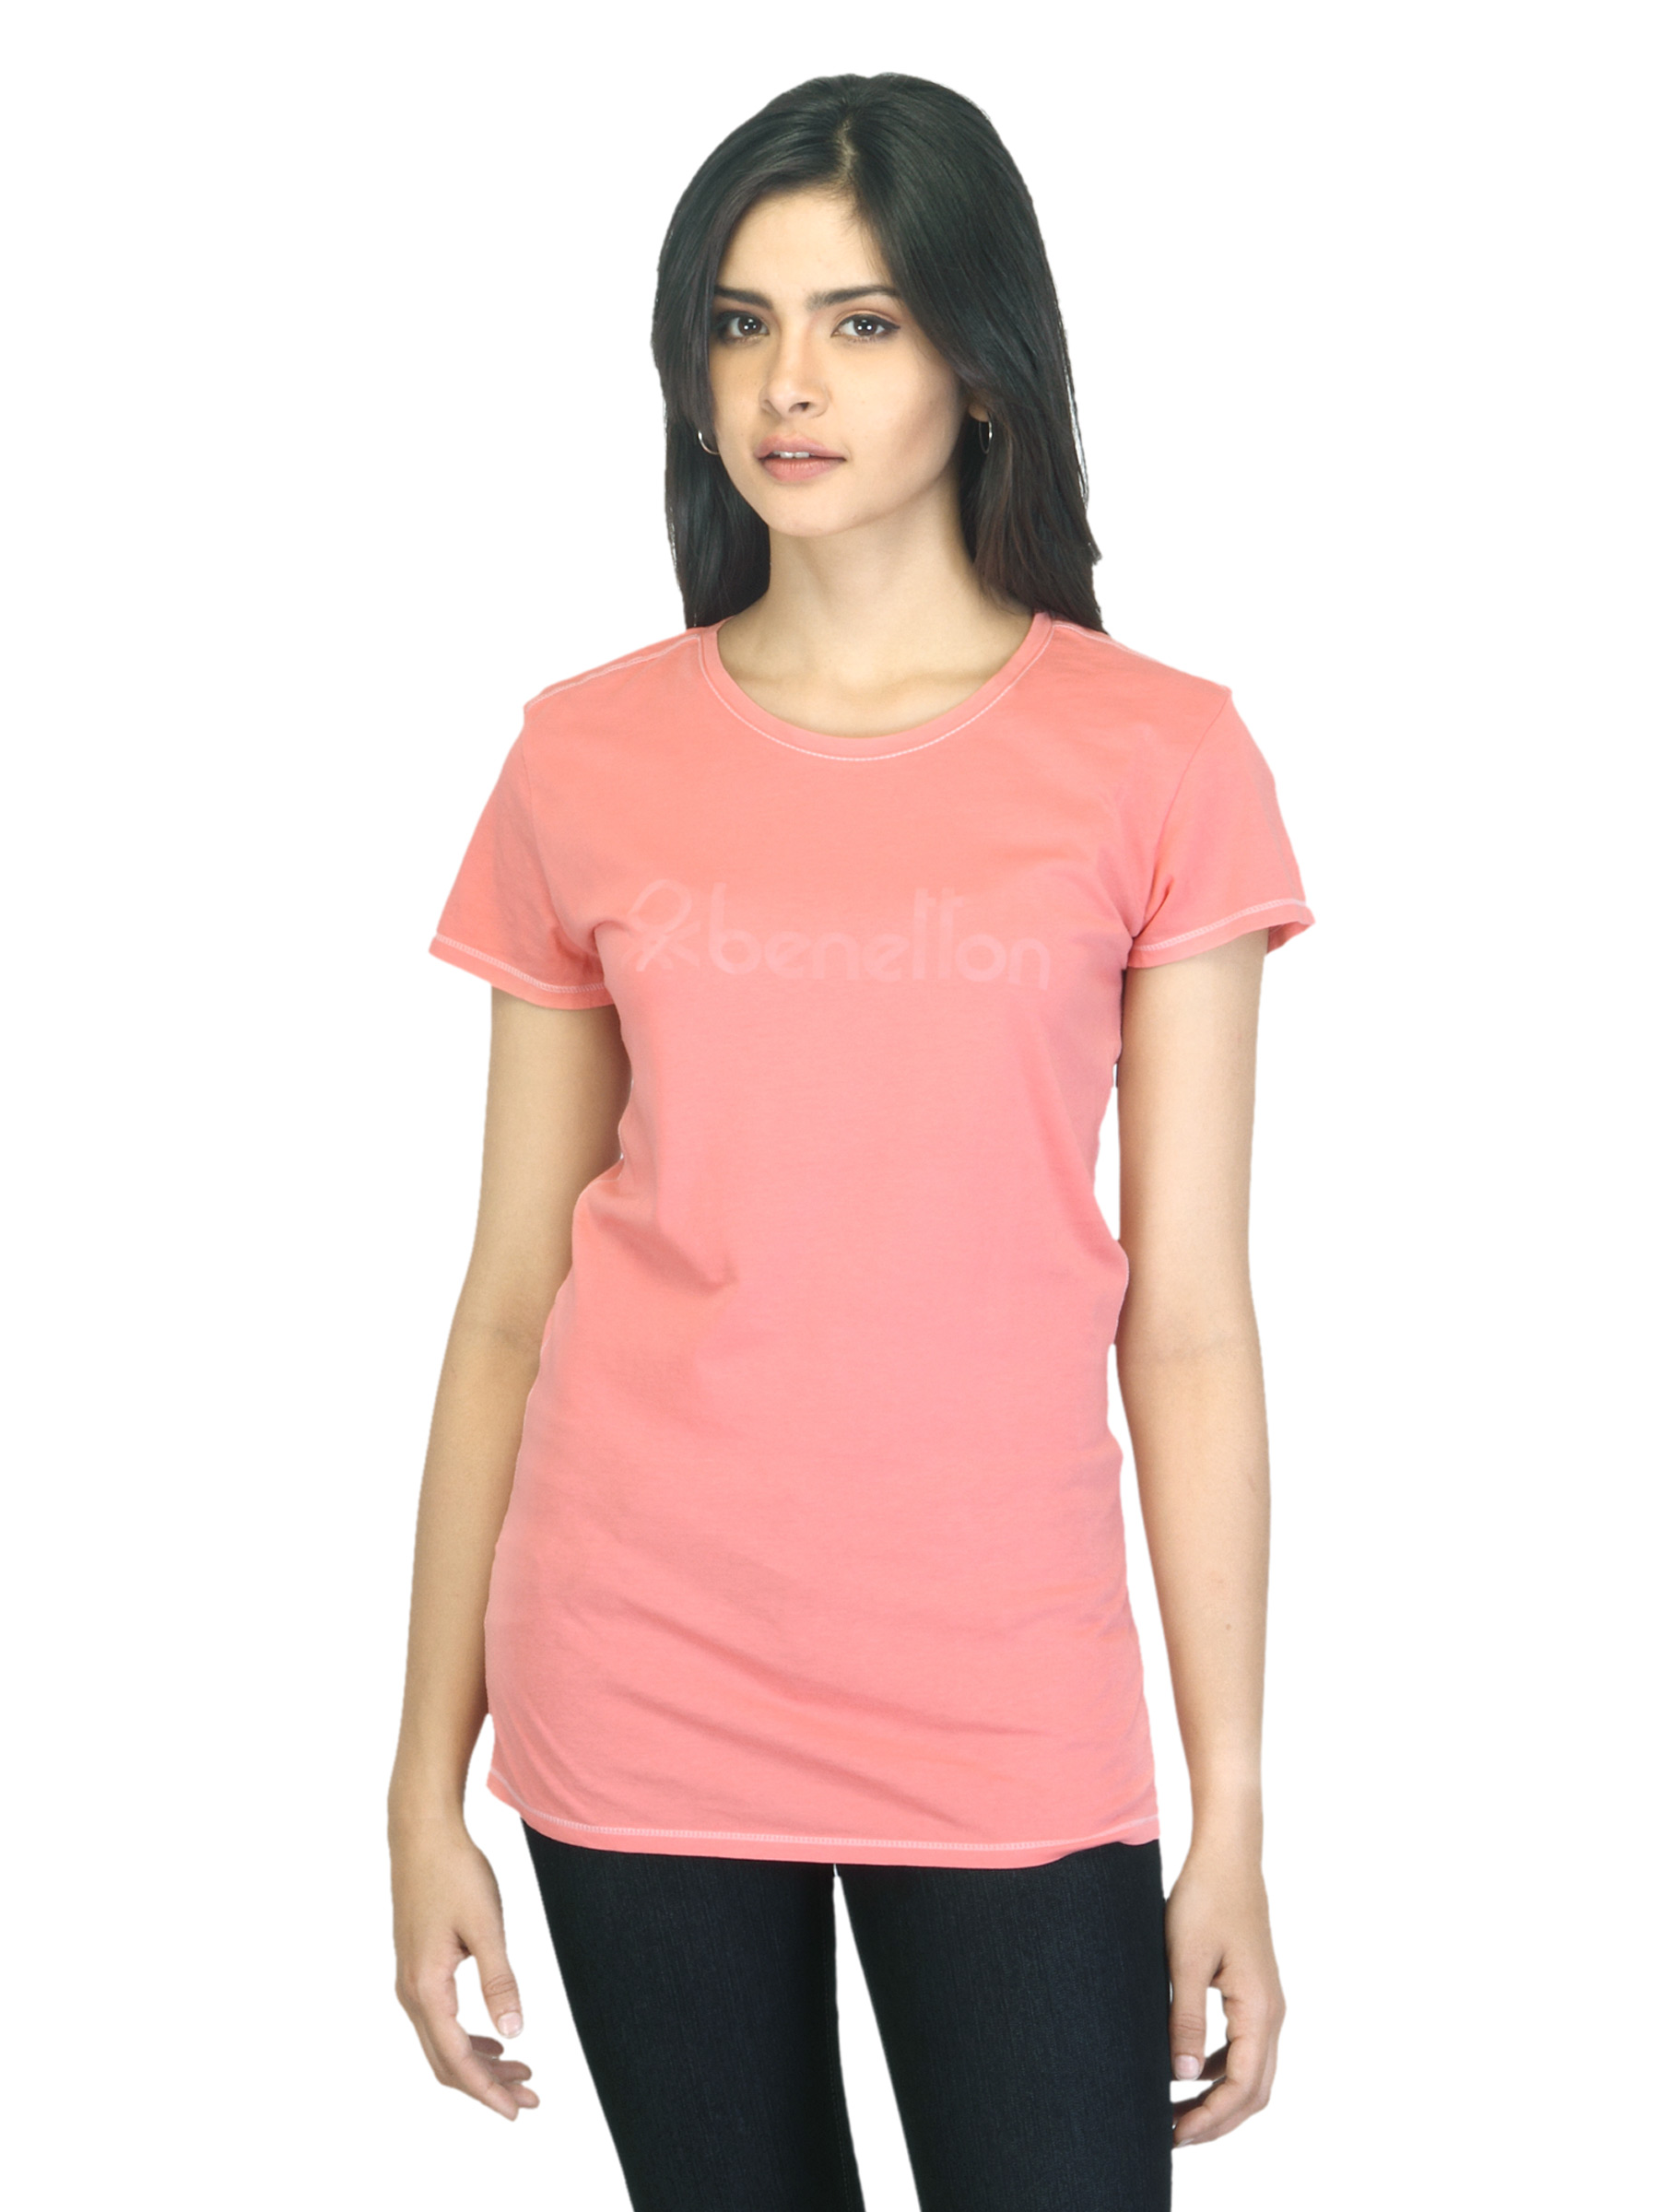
United Colors of Benetton Women Peach T-shirt
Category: Apparel / Topwear / Tshirts
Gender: Women
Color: Peach
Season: Summer 2012
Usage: Casual